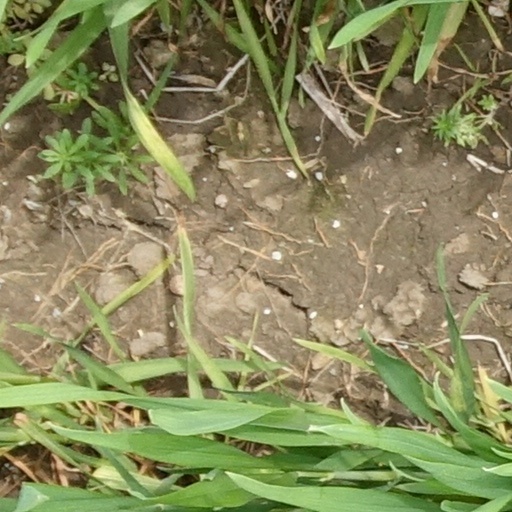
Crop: wheat